Deltoidal hexecontahedron

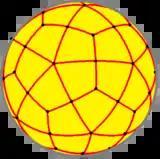
Spherical deltoidal hexecontahedron

When projected onto a sphere (see right), it can be seen that the edges make up the edges of an icosahedron and dodecahedron arranged in their dual positions.